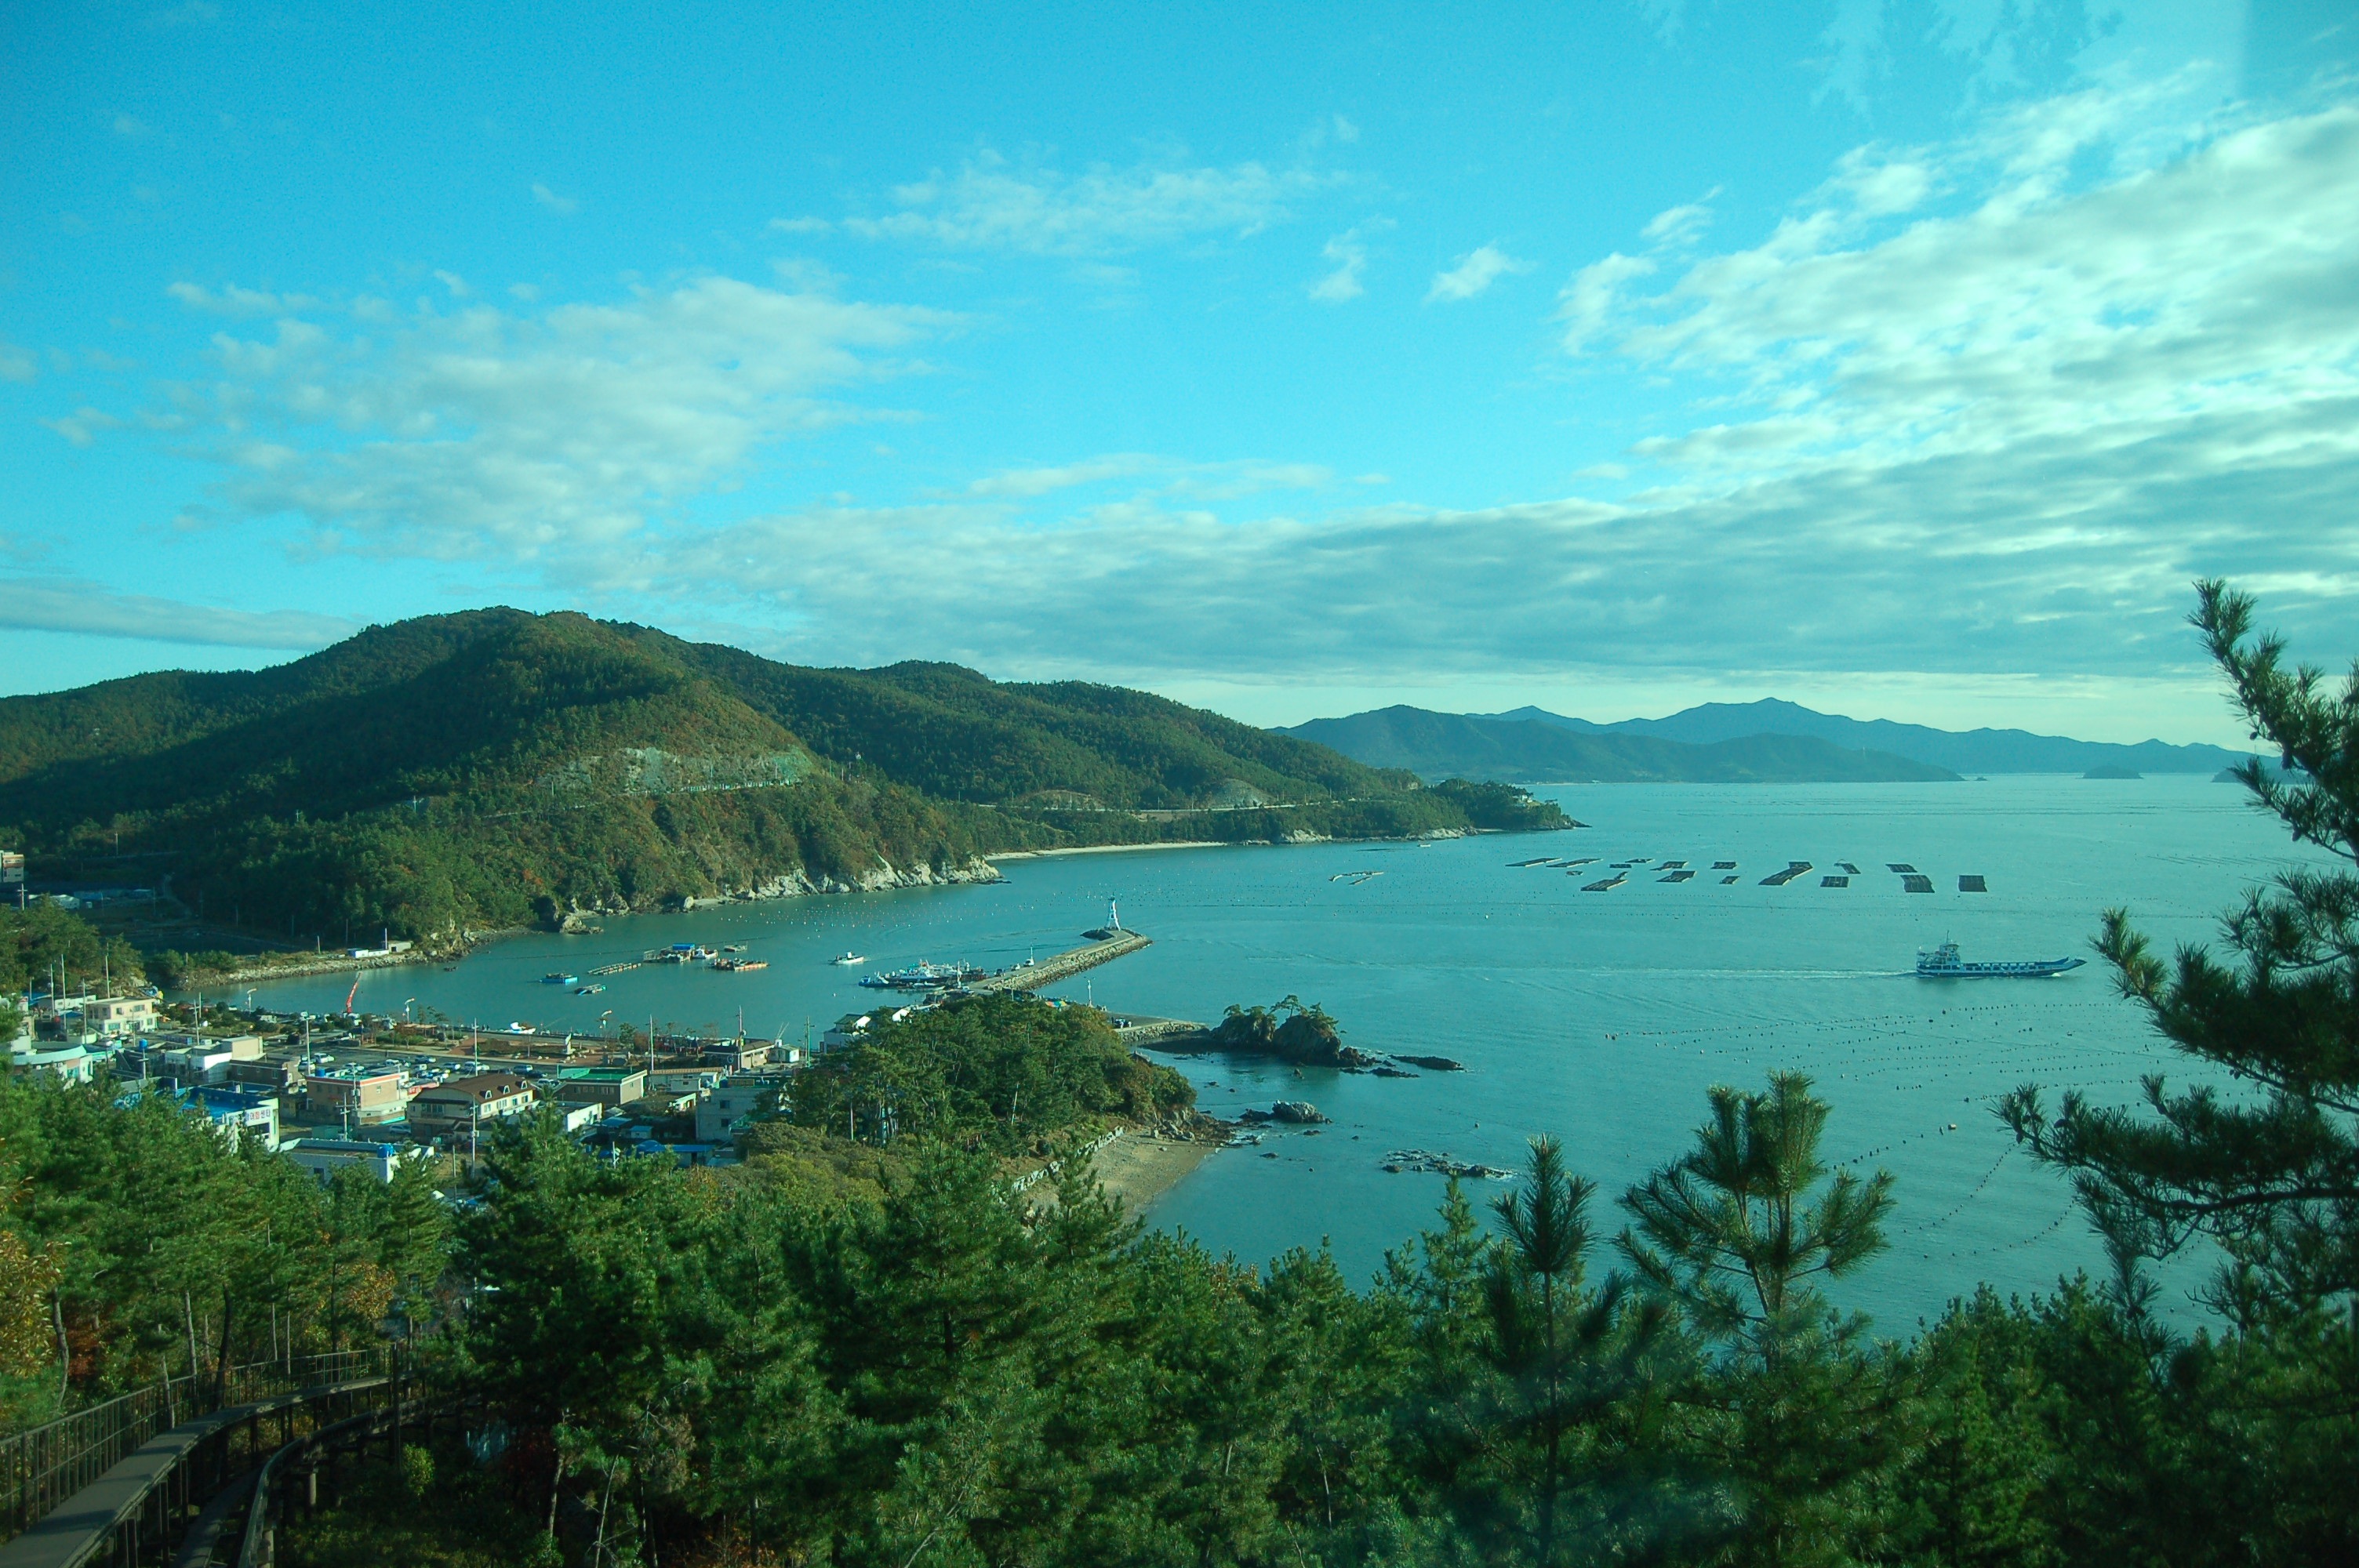
beach, landscape, sea, coast, nature, ocean, cloud, sky, lake, travel, cove, lagoon, bay, island, reservoir, body of water, loch, hainan, the ends of the earth village